2015 Chicago White Sox–Baltimore Orioles crowdless game

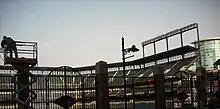

Some fans were determined to see the game in person. They lined up outside one of the stadium's rear gates, where a limited view of the field was available, and relied on the radio and Internet to follow the game in detail. Others rented rooms on the upper floors of the Hilton Baltimore, which overlooks the stadium from right field, and watched from the balconies and roof.